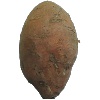
Label: Potato Sweet 1